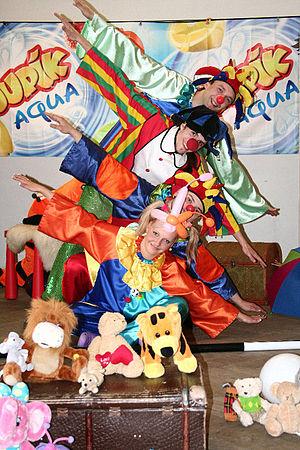
Les « clowns hospitaliers » sont des clowns spécialement formés pour intervenir en milieu hospitalier et dans les centres de soins. Ils sont parfois appelés « Docteur clown ». L'action des clowns hospitaliers a pour but de contribuer au processus de guérison grâce à la force positive de l'espoir et de l'humour. Ils ont aussi un effet positif pour le personnel et les familles de malades.